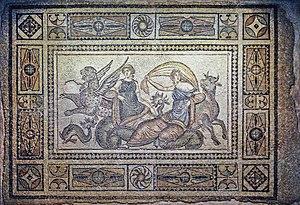
La mosaïque de l'Enlèvement d'Europe au Musée de Zeugma, Gaziantep, Turquie
Le musée de Zeugma est un musée archéologique situé à Gaziantep en Turquie. Il est dédié aux mosaïques et aux objets du site archéologique de la cité antique de Zeugma. C'est le plus grand musée de mosaïques au monde.
Le Musée archéologique de Gaziantep est un musée situé à Gaziantep en Turquie.